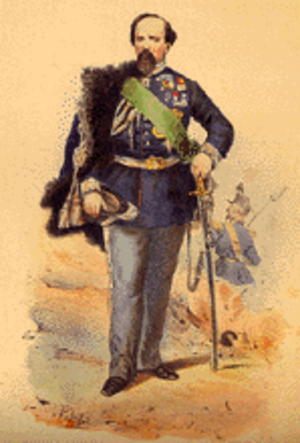
Enrico Cialdini fut un général et homme politique italien du XIXᵉ siècle, qui fut l'un des principaux acteurs du Risorgimento.